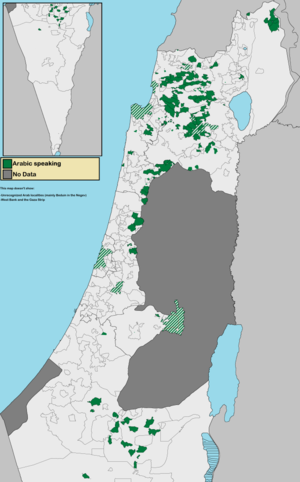
Les Arabes israéliens sont les Arabes détenteurs de la citoyenneté israélienne vivant en Israël. Ils s’identifient comme « Palestiniens » ou « Arabes israéliens ». Les réfugiés juifs des pays arabes ne sont pas comptés parmi les Arabes israéliens.